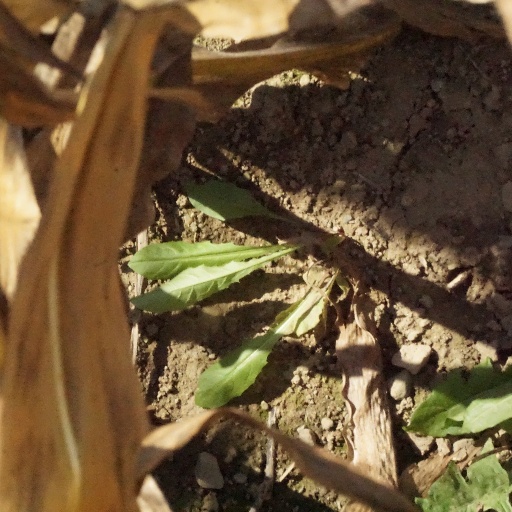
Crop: maize; corn